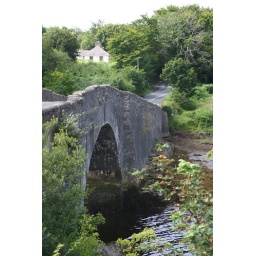
Old bridge on the &amp;quot;main&amp;quot; road between Downings Bay and Dunfanaghy in Donegaul